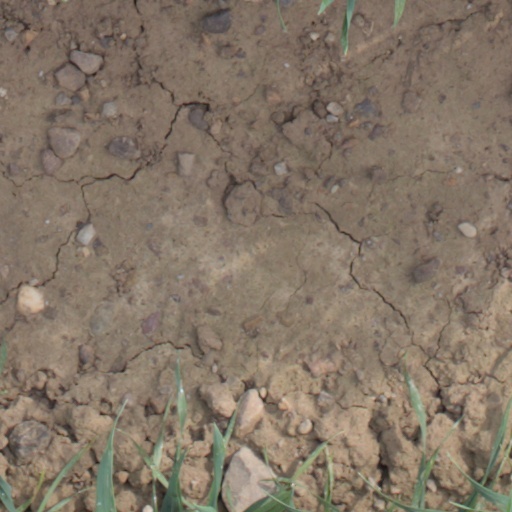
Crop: wheat